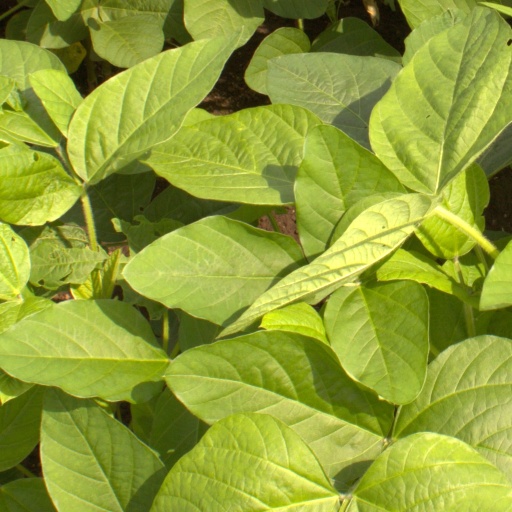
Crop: soybean